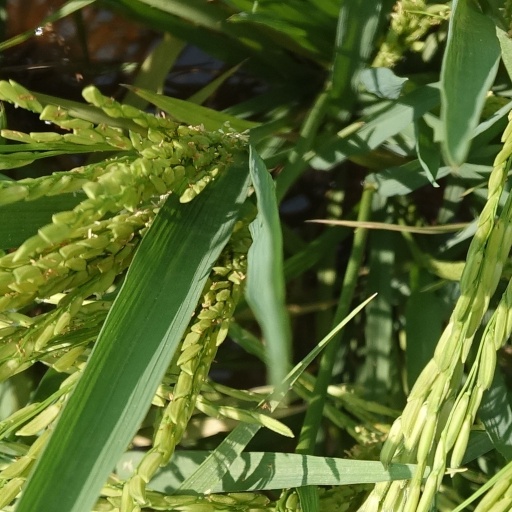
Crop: rice